List of Black Sea incidents involving Russia and Ukraine

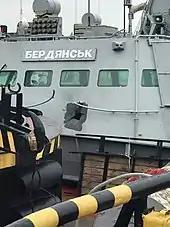
BK-02 "Berdyansk" after being captured, with a hole in the pilothouse

On 25 November three Ukrainian navy vessels which attempted to redeploy from Odesa on the Black Sea to the Sea of Azov port of Berdyansk were damaged and captured by the Russian FSB during the Kerch Strait incident.